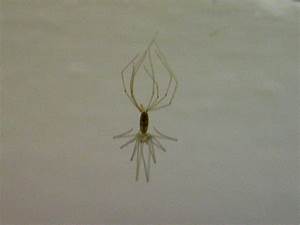
Label: spider